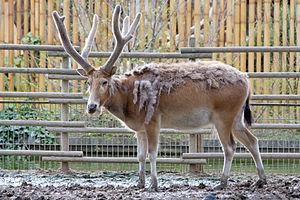
La mue désigne chez les mammifères le renouvellement périodique de leur pelage, voire chez certaines espèces de leurs bois. Elle joue un rôle d'adaptation au milieu et aux rapports au sein du groupe, en fonction des saisons.